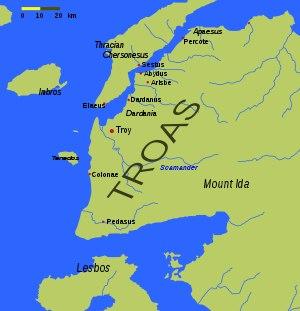
Dans la mythologie grecque, Philonomé est la seconde épouse du roi Cycnos. Amoureuse sans retour de son beau-fils Ténès, elle l'accuse de tentative de viol auprès de son mari. La vérité finalement révélée, celui-ci la fait enterrer vive.